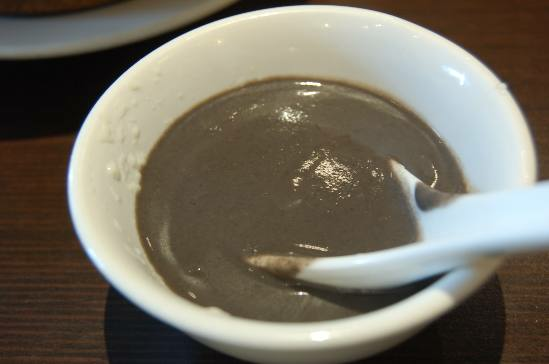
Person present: No